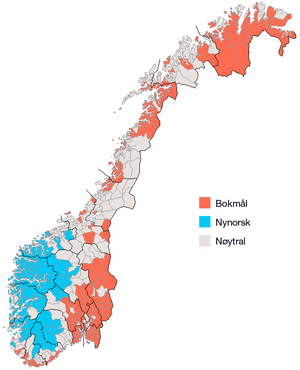
Norsk (sprog) / Skriftsprog / Målformer
Målformer efter kommune     Nynorsk     Bokmål
Norsk er et vestnordisk sprog fra den nordgermanske gren af den germanske sprogfamilie og er i lighed med svensk og dansk, stærkt påvirket af nedertysk. Norsk har to officielle skriftsprog: Bokmål og nynorsk. Bokmål, med den uofficielle konservative form riksmål har sin oprindelse i dansk skriftsprog. Nynorsk er derimod baseret på norske dialekter, primært fra Vestlandet. Omkring 87 procent af nordmændene skriver bokmål.